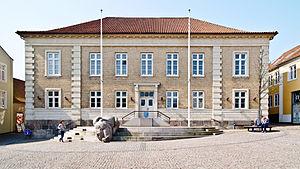
Åbenrå est une commune du Danemark, de 60392 habitants en 2019. Elle est située dans le sud-est du pays et relève de la région du Danemark du Sud. Son chef-lieu est la ville homonyme d'Åbenrå.